Cockroach Key

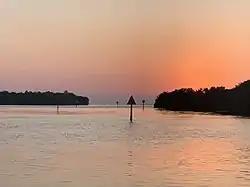
Cockroach Key at sunset

Cockroach Key (also known as the Indian Hill, Indian Key, and Cockroach Key) is a historic site near Ruskin, Florida, United States. It is located south of the Little Manatee River, roughly three miles west of Sun City. On December 4, 1973, it was added to the U.S. National Register of Historic Places.